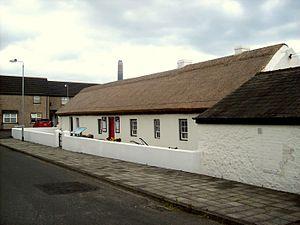
Cette liste des musées d'Irlande du Nord contient des musées qui sont définis dans ce contexte comme des institutions qui recueillent et soignent des objets d'intérêt culturel, artistique, scientifique ou historique. Leurs collections ou expositions connexes disponibles pour la consultation publique. Sont également inclus les galeries d'art à but non lucratif et les galeries d'art universitaires. Les musées virtuels ne sont pas inclus.